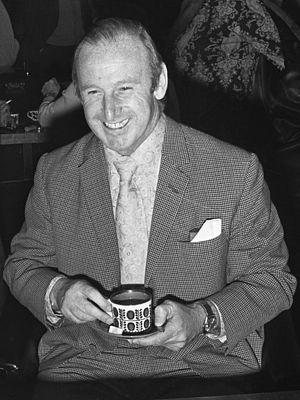
Bertie Mee, né le 25 décembre 1918 à Bullwell, près de Nottingham, et mort le 22 octobre 2001, est un footballeur et un entraîneur britannique.
Arsenal Football Club est un club de football anglais fondé le 1ᵉʳ décembre 1886 à Londres. Son siège est situé dans le borough londonien d'Islington.